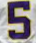
Number: 5